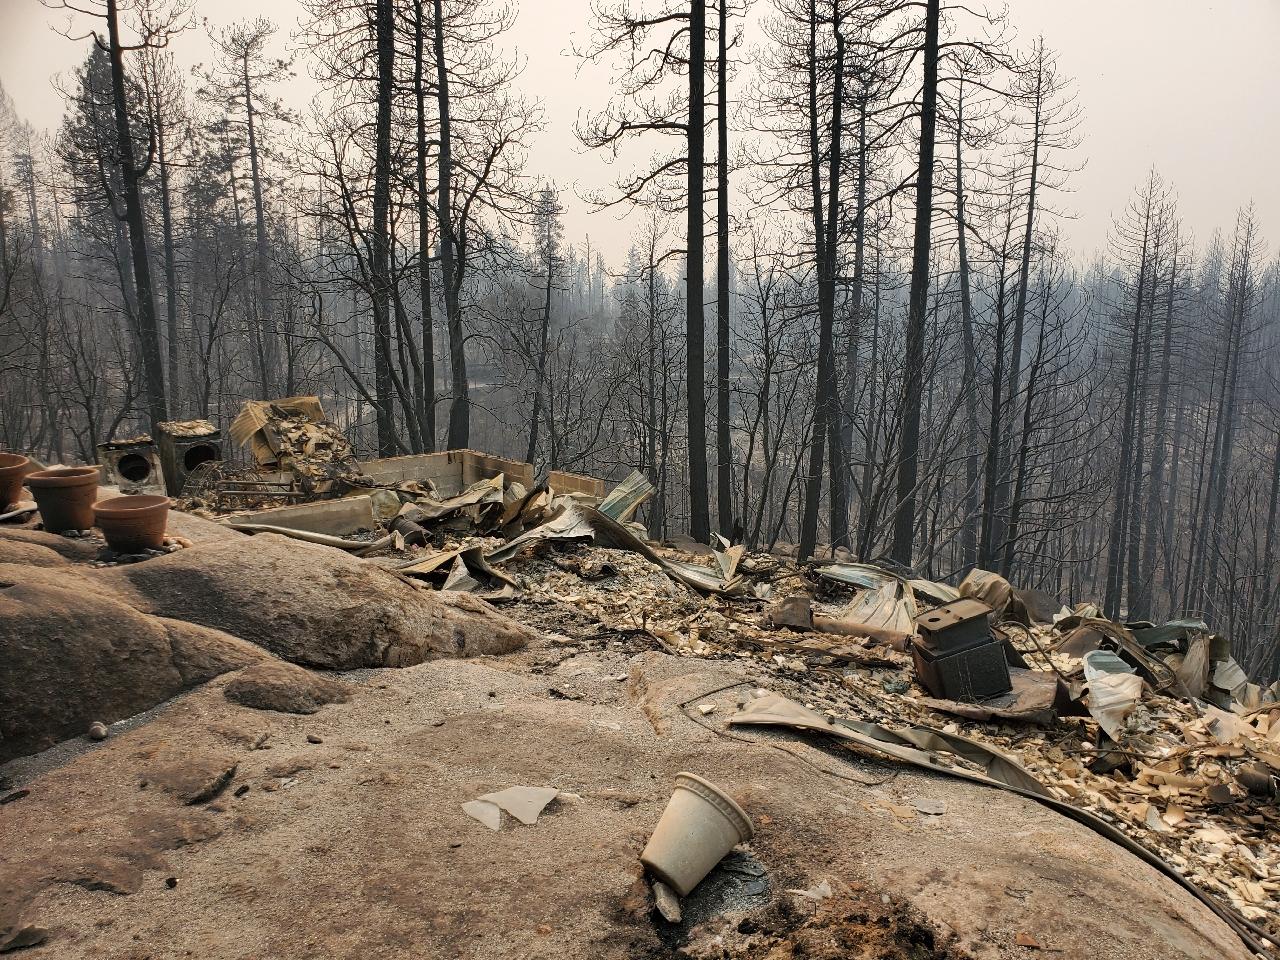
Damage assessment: destroyed